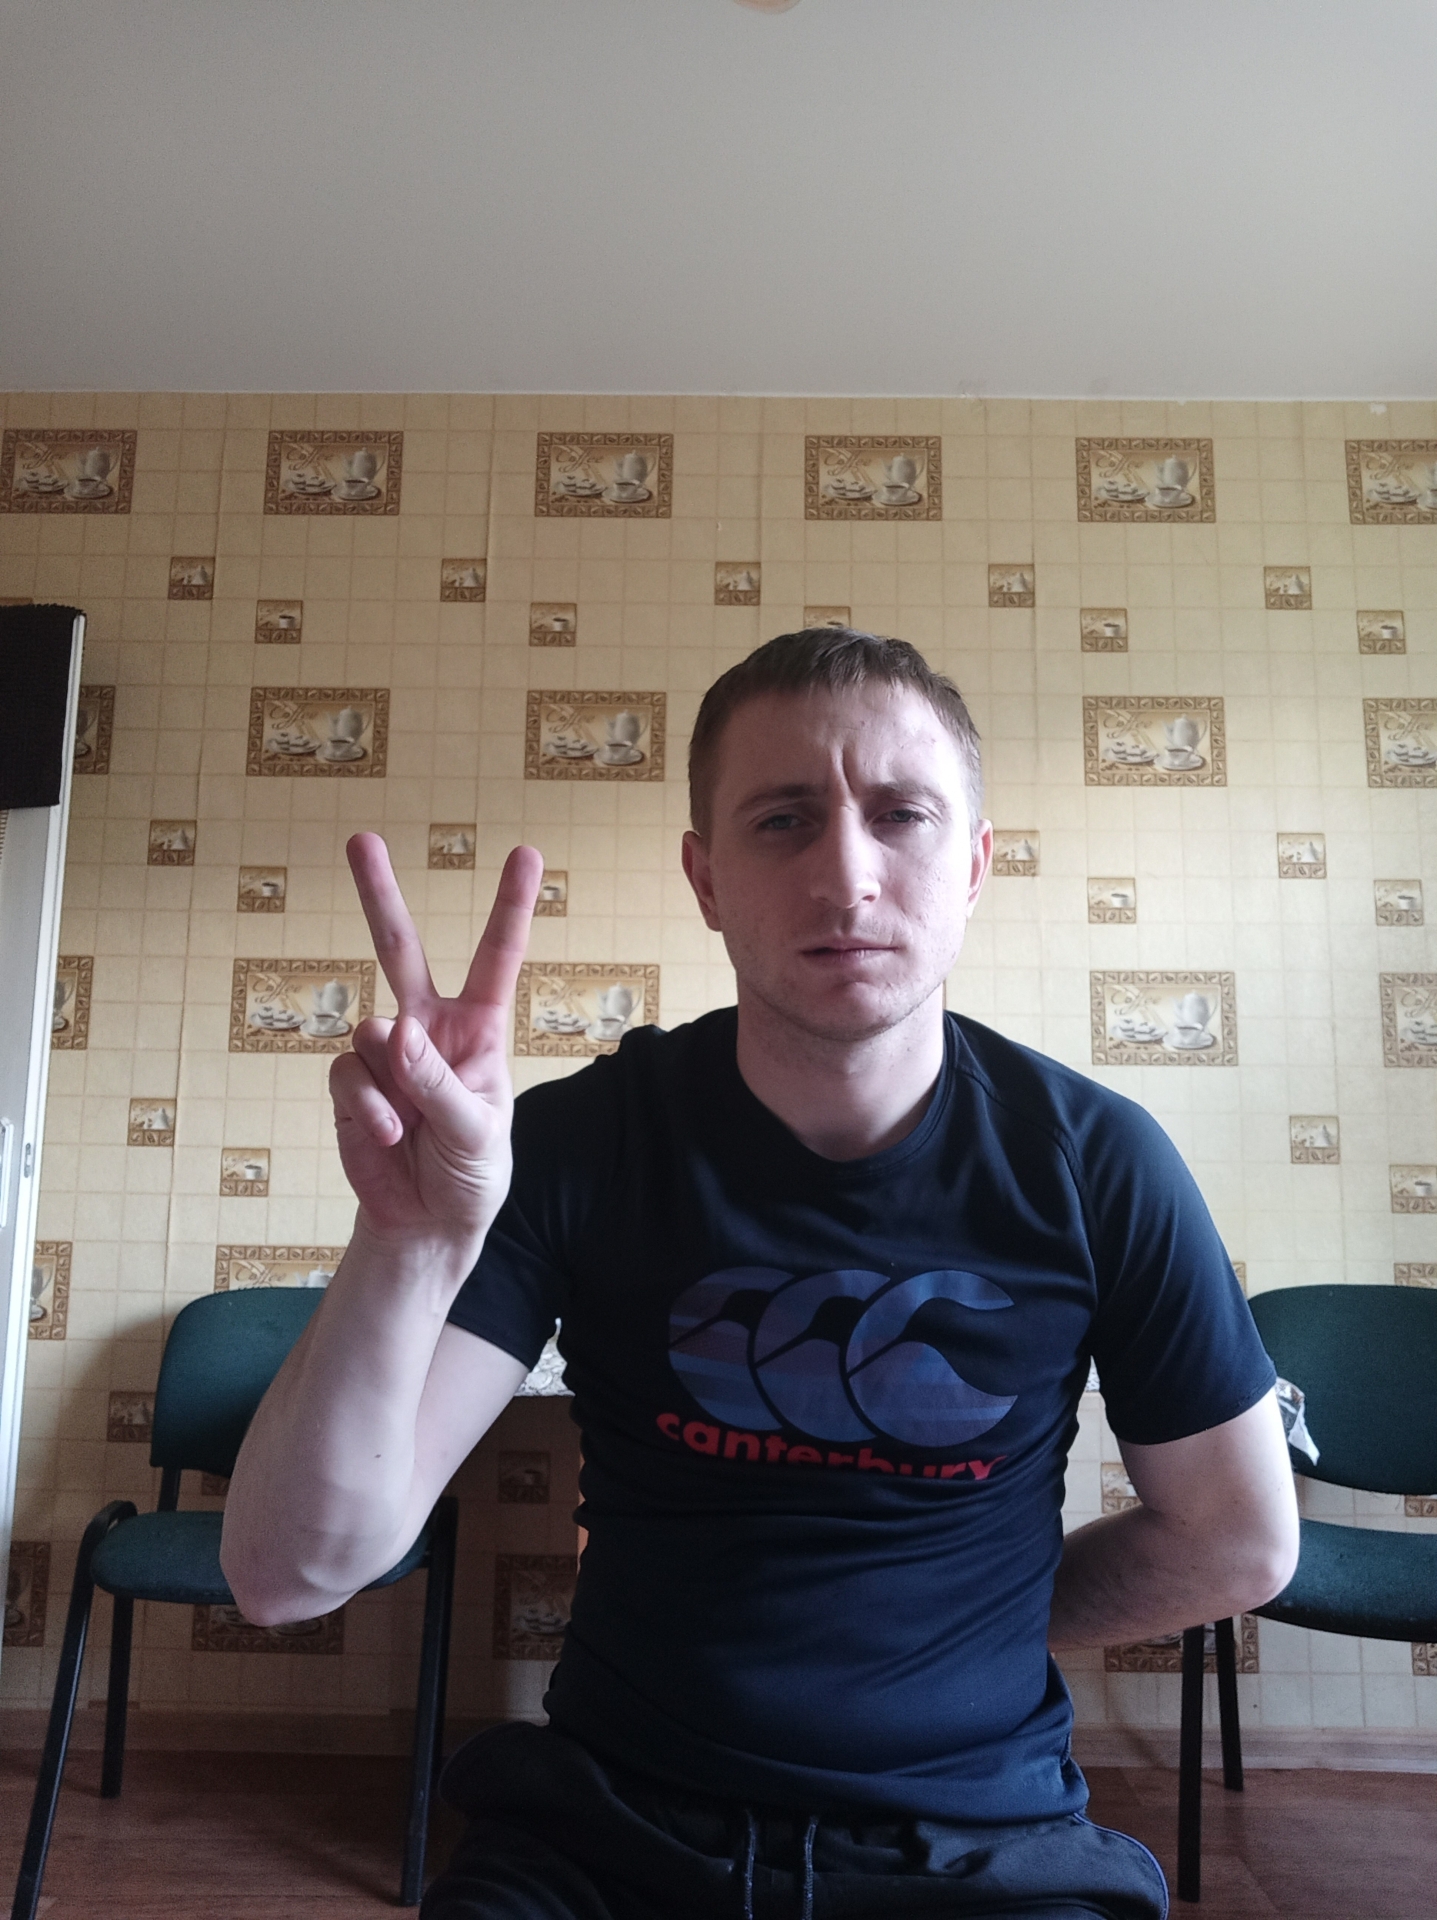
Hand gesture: peace